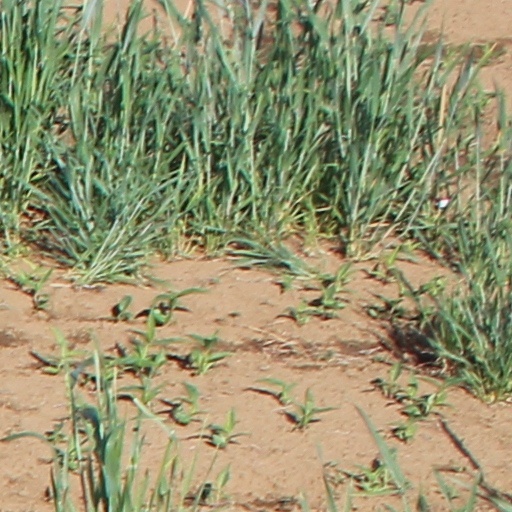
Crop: wheat